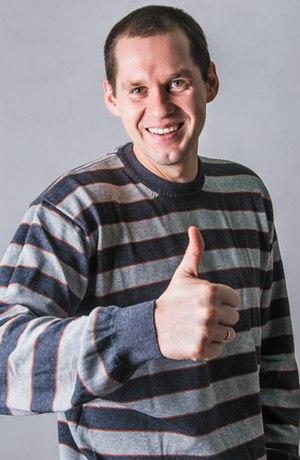
Aleksandr Sergeyevich Fyodorov est un joueur de water-polo russe, puis kazakh, qui a remporté pour la Russie une médaille de bronze olympique en 2004.